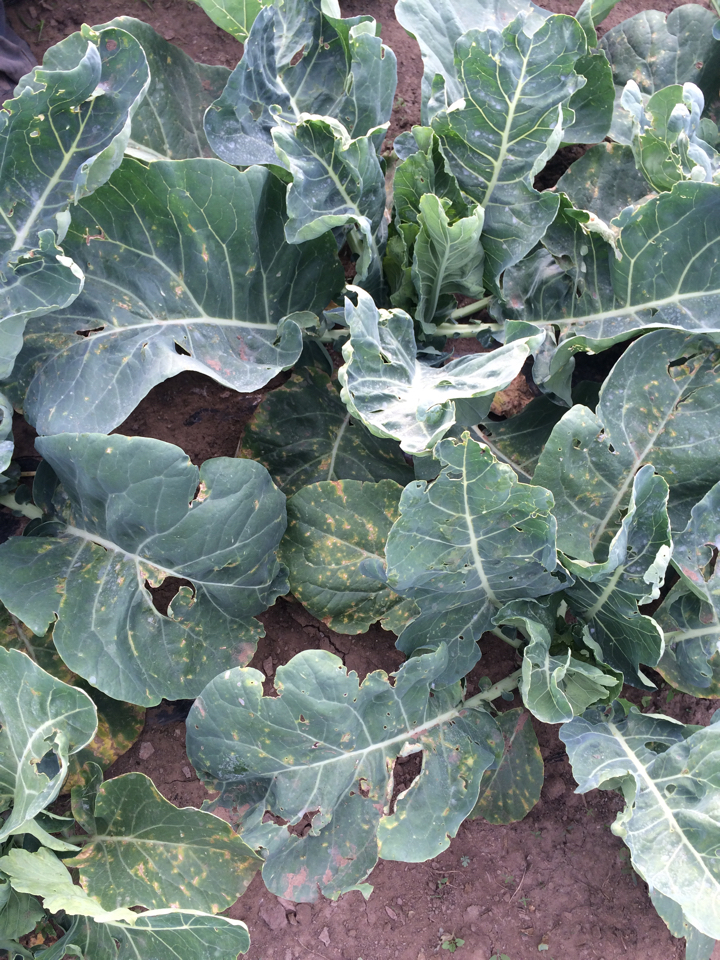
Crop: unknown
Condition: broccoli_broccoli_downy_mildew